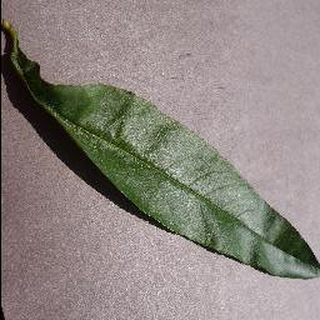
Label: healthy_peach